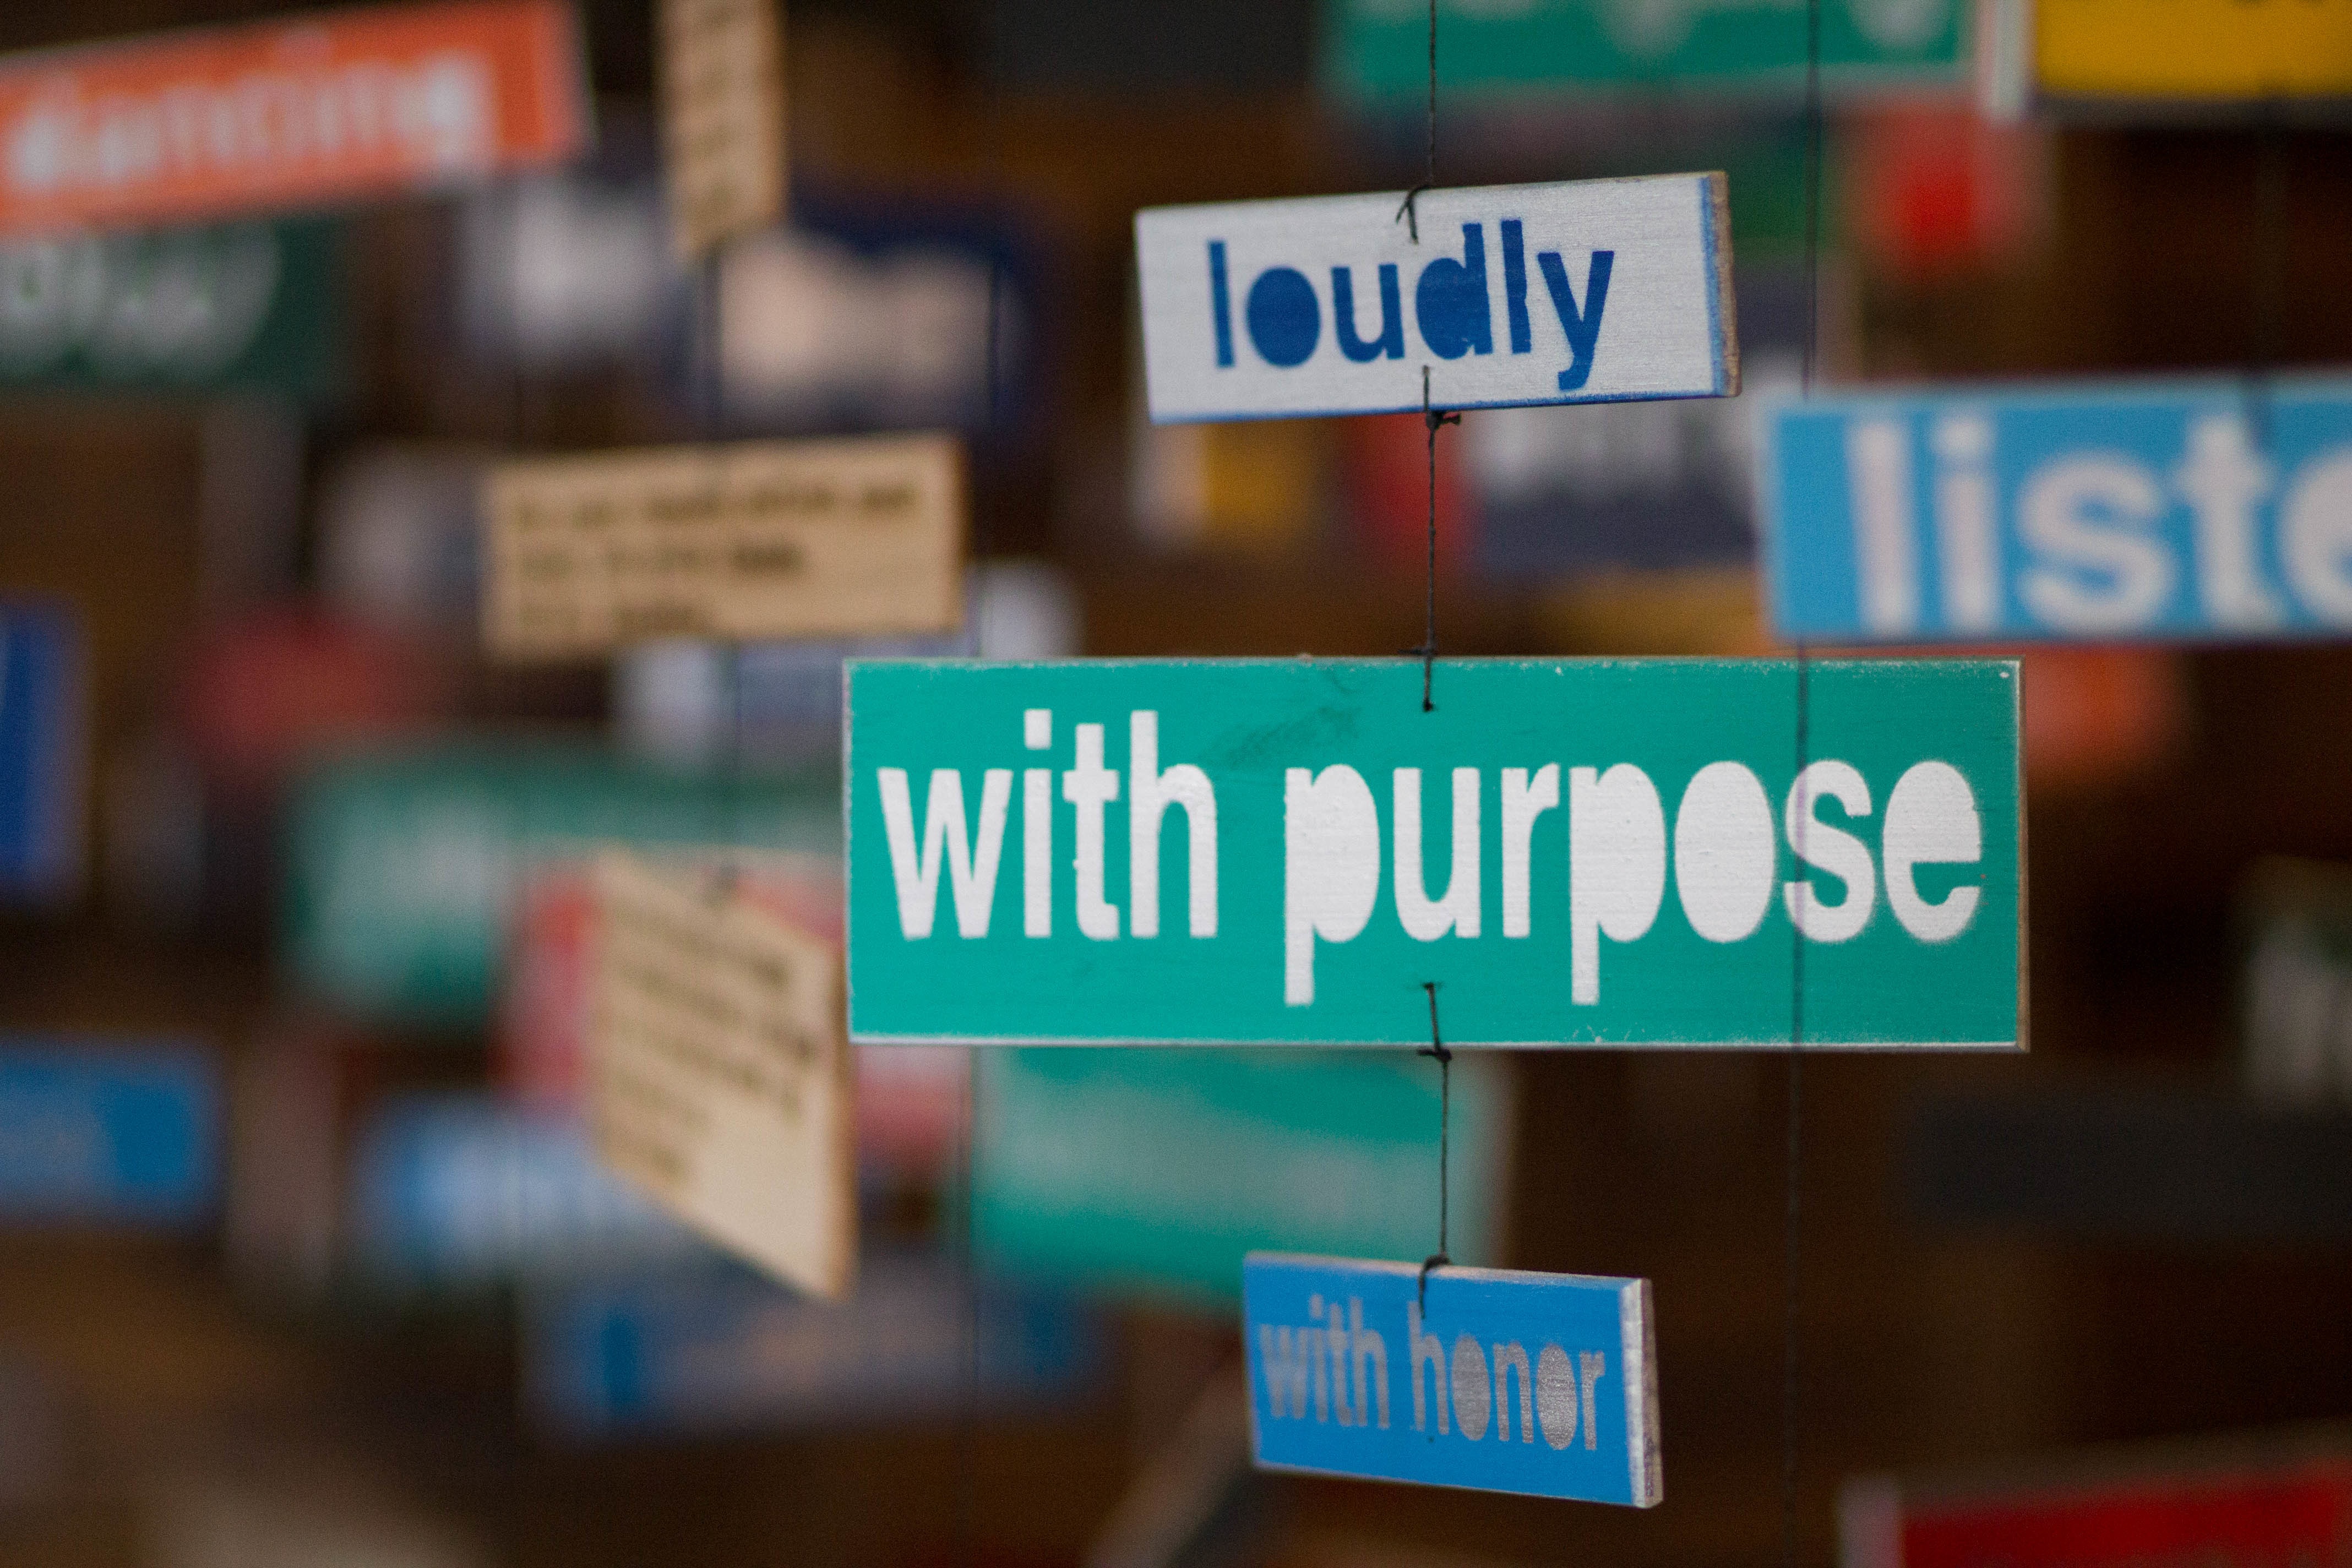
color, brand